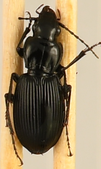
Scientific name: Pterostichus lachrymosus
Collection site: Mountain Lake Biological Station NEON (MLBS), plot MLBS_088